West End, Florida

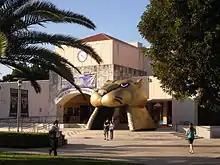
FIU plaza

West Kendall Baptist Hospital is part of Baptist Health South Florida. It opened in 2011 and provides medical and surgical services for patients that includes a critical care unit.